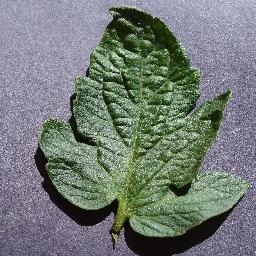
Label: Tomato___healthy